Tim Lelito

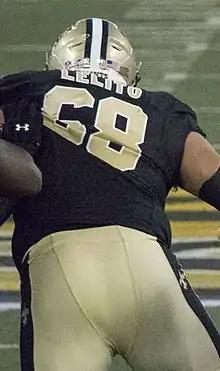
Lelito with the New Orleans Saints in 2015

Tim Scott Lelito (born July 21, 1989) is an American former professional football offensive guard. He played college football at Grand Valley State University.